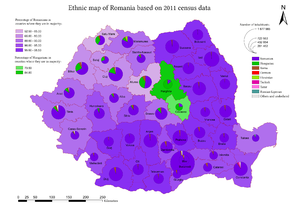
Rumænien / Demografi
Etnisk kort over Rumænien, baseret på folketælling i 2011.
Rumænien er en suveræn stat i det sydøstlige Europa. Landet grænser op til Sortehavet, Bulgarien, Ukraine, Ungarn, Serbien og Moldova. Landet har et areal på 238.391 km² og et tempereret-fastlandsklima. Arealmæssigt er Rumænien det niendestørste medlem af EU. Hovedstaden og den største by, Bukarest, er med sine 1.883.425 indbyggere den sjettestørste by i EU.